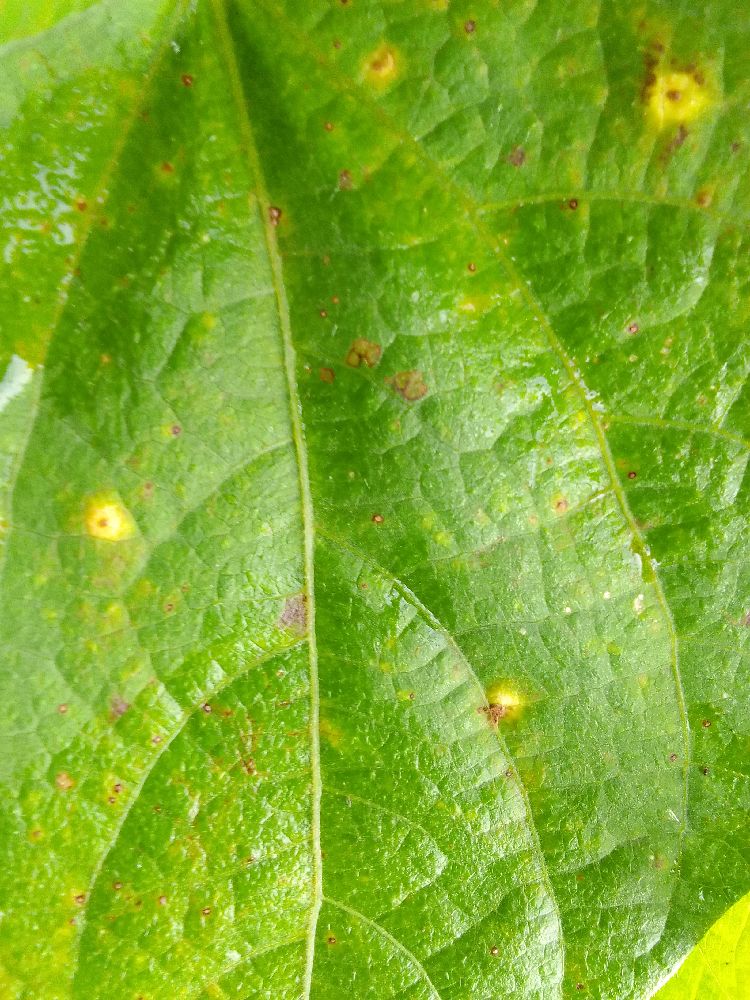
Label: rust